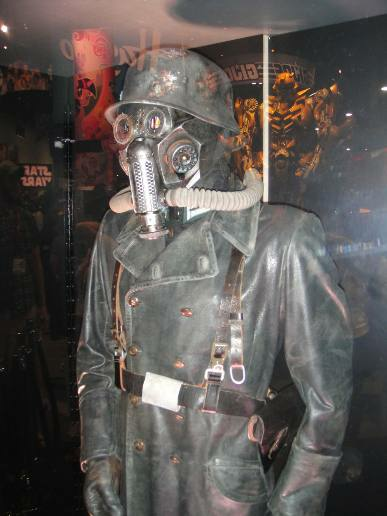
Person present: Yes